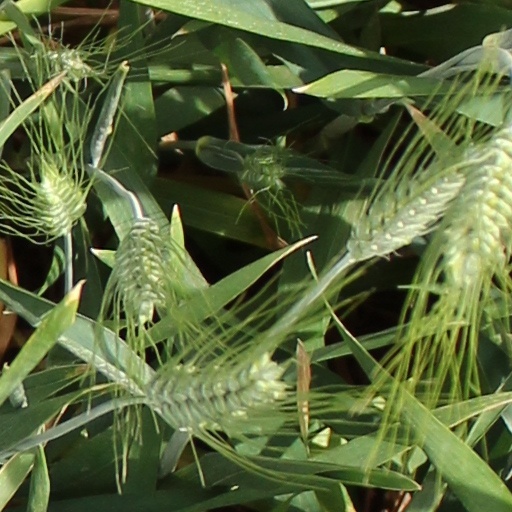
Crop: wheat